Operation Blackcock

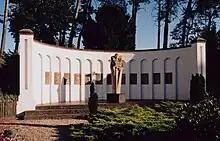
Monument as part of the mass grave of the 186 victims of the bombing raids at the cemetery of Montfort

Once Operation Blackcock was complete, the plans for the capture of the Rhineland could commence. Operation Veritable, by the First Canadian Army, was launched on the 8 February to break through the German defences in the Klever Reichswald, about north of the Roer Triangle. Operation Grenade, the southern part of the pincer movement, by the Ninth US Army (General William Simpson) was launched on 23 February. Ninth US Army crossed the river Roer south of Heinsberg in the early hours of 23 February 1945. Twelve hours later Simpson had 16 battalions on the east bank, together with seven heavy bridges, and several light assault bridges. American losses were light on the first day; 700 prisoners were taken. A task force was formed by XVI Corps which rushed towards Venlo to meet up with the British in the north. On 1 March Roermond was captured by the reconnaissance troop of the 35th Infantry Division without a shot fired.